Magic in the Moonlight

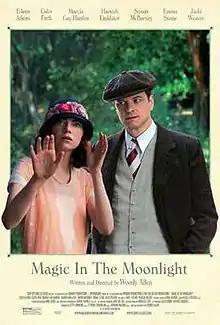
Theatrical release poster

Magic in the Moonlight is a 2014 romantic comedy film written and directed by Woody Allen. The film stars Eileen Atkins, Colin Firth, Marcia Gay Harden, Hamish Linklater, Emma Stone, Simon McBurney, and Jacki Weaver. Set in the 1920s on the French Riviera, the film was released in the United States on July 25, 2014, by Sony Pictures Classics. "Magic in the Moonlight" received a mixed reception. Critics praised the performances of Firth and Stone, but found the film's writing formulaic.